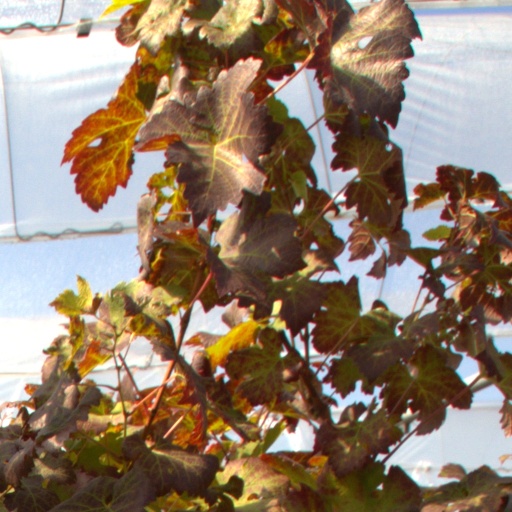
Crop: grape